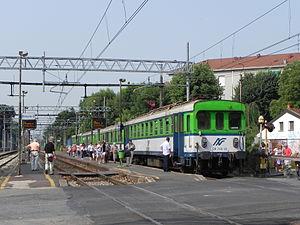
La ligne S4 du service ferroviaire suburbain de Milan, nommée Ligne S4, est une ligne du service ferroviaire suburbain de Milan qui converge sur le centre de Milan, de la Camnago-Lentate à celle de Milan-Rogoredo.